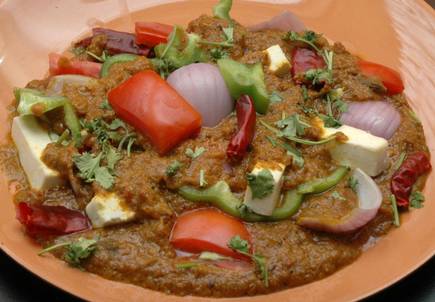
Dish: kadai_paneer